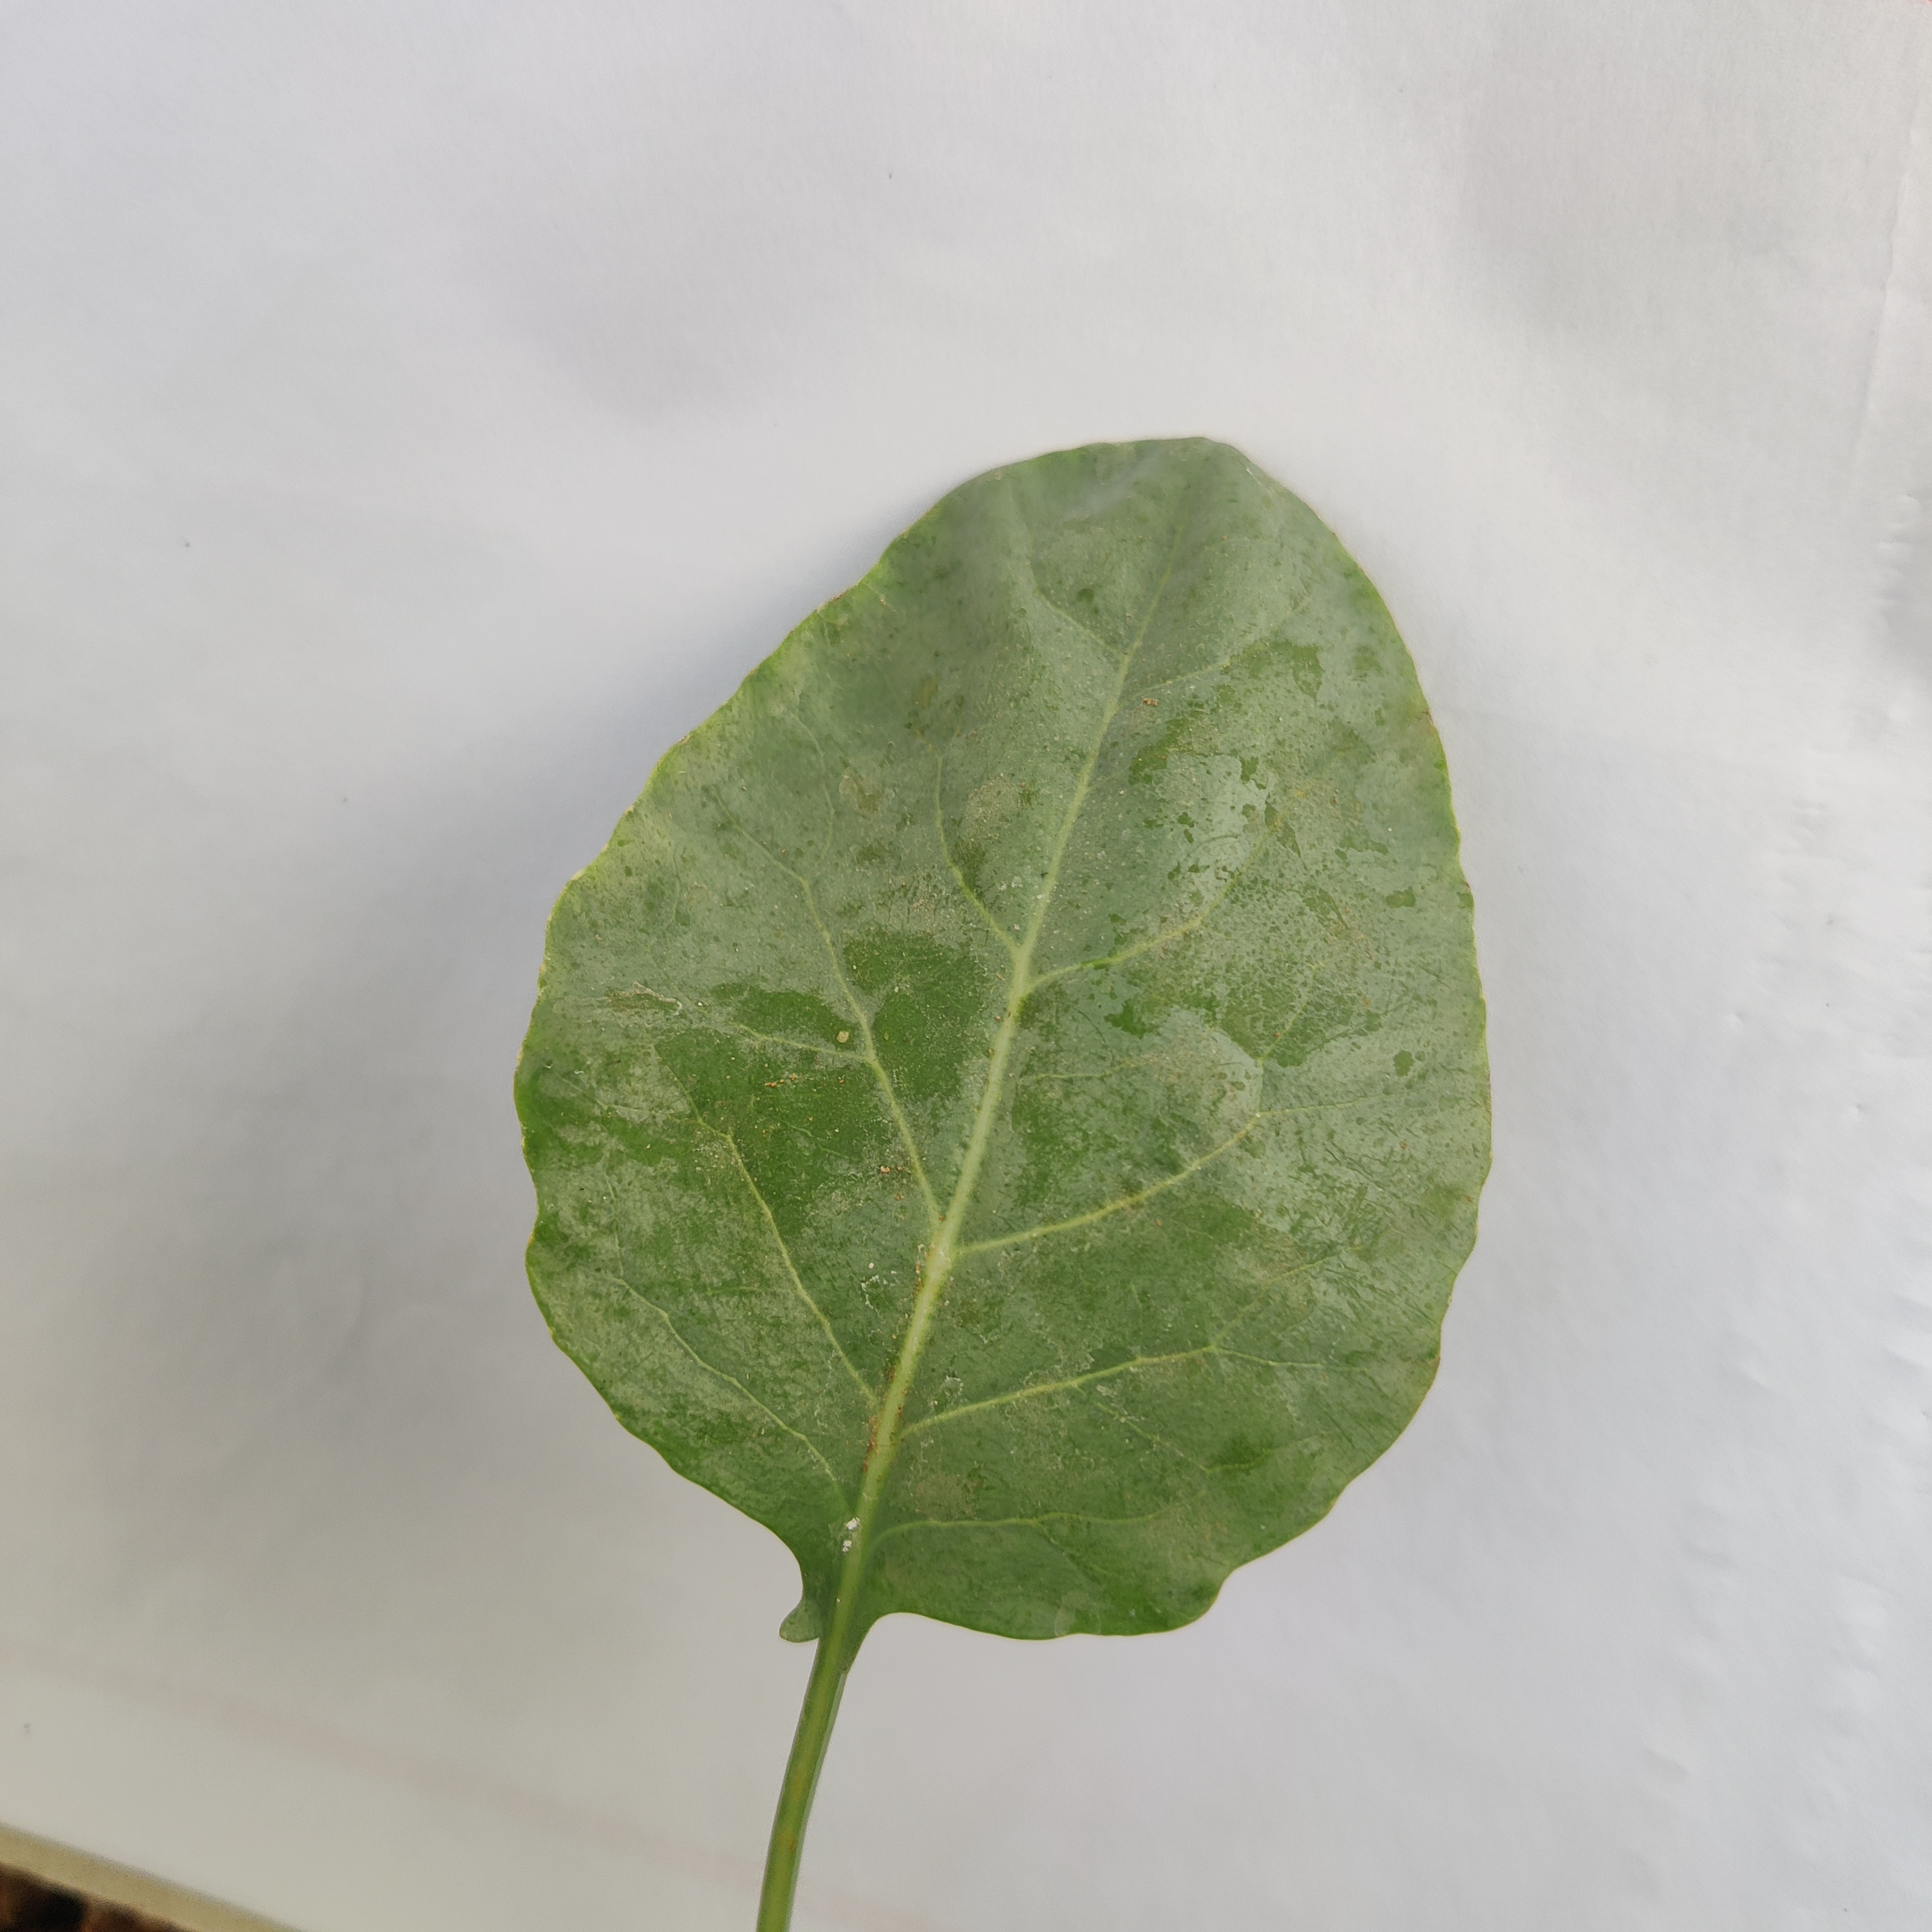
Label: Healthy